Donghu New Technology Development Zone

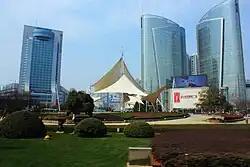
Optics Valley Square

Donghu New Technology Development Zone, also referred to as Optics Valley or Guanggu, is a New Technology Development Zone in Wuhan, China. It was established in 1988. In 1991 it was approved as one of the National Economic and Technological Development Zones of China. In 2011 it was designated as a New Technology Development Zone for Optical technology, and since then self-labeled as the "Optics Valley" of China.